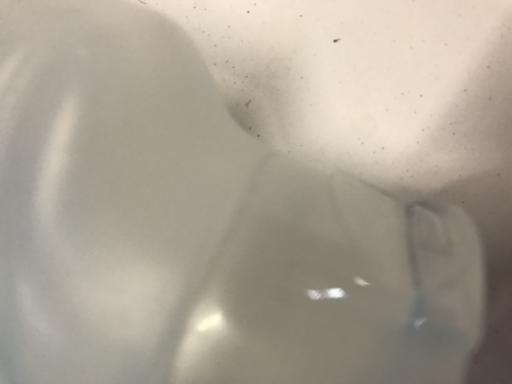
Waste category: plastic